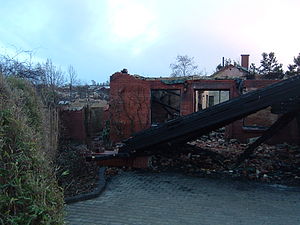
N.P. Johnsens Fyrværkerifabrik
Et nedbrændt hus, efter ulykken.
Udbrændt hus fra fyrværkeriulykken i Seest ved Kolding. I baggrunden ses rester af fyrværkerifabrikken.
N. P. Johnsens Fyrværkerifabrik var et fyrværkerilager, i Seest ved Kolding.